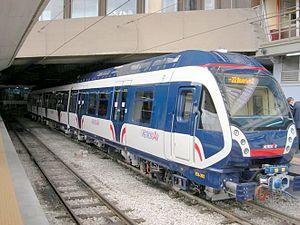
L'Ente Autonomo Volturno - E.A.V. est une entreprise historique de Campanie créée en 1889 pour produire de l'énergie hydroélectrique. Au fil du temps, la société s'est diversifiée dans les transports en commun.
La Circumvesuviana est un réseau de chemin de fer suburbain situé dans l'agglomération et la périphérie de Naples et autour du Vésuve en Campanie. Il est exploité par la EAV, Ente autonomo Volturno, société privée qui exploite aussi les chemins de fer Cumana et Cirumflegrea, ainsi que le réseau de Metrocampania Nord-Est, la Ligne Arcobaleno e le téléphérique du Monte Faito
Le service ferroviaire métropolitain de Naples est le réseau de trains de banlieue de la ville de Naples, en Italie. Il se compose de 9 lignes de chemin de fer suburbain exploitées depuis 2013 par la société EAV et une ligne de réseau urbain intergares des chemins de fer nationaux, exploitée par Trenitalia.